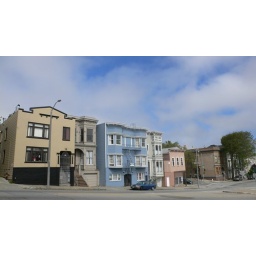
Blue sky over blue house.